Andrew Clarke (British Army officer, born 1793)

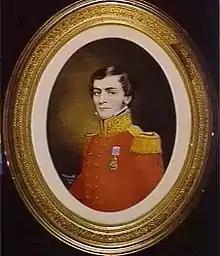
Portrait of Andrew Clarke

Lieutenant-Colonel Andrew Clarke KCH (1793 – 11 February 1847) was Governor of Western Australia from 1846 until his death in 1847.